Dante Alighieri

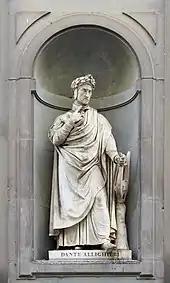
Statue of Dante at the Uffizi

He next dedicated himself to philosophical studies at religious schools like the Dominican one in Santa Maria Novella. He took part in the disputes that the two principal mendicant orders (Franciscan and Dominican) publicly or indirectly held in Florence, the former explaining the doctrines of the mystics and of St. Bonaventure, the latter expounding on the theories of St. Thomas Aquinas.